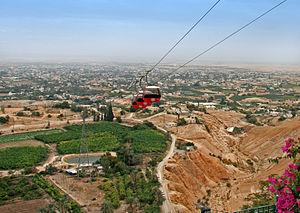
Jéricho est une ville de Palestine située sur la rive ouest du Jourdain. Son nom est dérivé de la racine sémitique /wrḥ/ « lune » et indique que la ville fut l'un des premiers centres de culte des divinités lunaires. Jéricho a été mentionnée pour la première fois dans le Livre des Nombres. Elle est considérée comme une des plus anciennes villes habitées dans le monde et les archéologues ont mis au jour les restes de plus de 20 établissements successifs, et dont le premier remonte à 9 000 ans av. J.-C. La cité a aujourd'hui une population d'environ 27 000 habitants.